Richard Attenborough

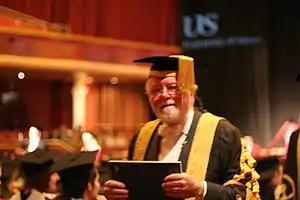
Lord Attenborough during his term as Chancellor of the University of Sussex, February 2006

In the late 1950s, Attenborough formed a production company, Beaver Films, with Bryan Forbes and began to build a profile as a producer on projects including "The League of Gentlemen" (1959), "The Angry Silence" (1960) and "Whistle Down the Wind" (1961), appearing in the cast of the first two films. His performance in "The Angry Silence" earned him his first nomination for a BAFTA. "Séance on a Wet Afternoon" won him his first BAFTA award.